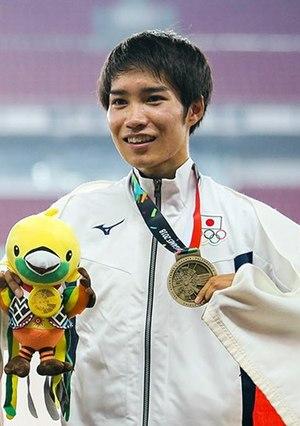
Kazuya Shiojiri est un athlète japonais, spécialiste du fond et du steeple.